Haderslev Football Stadium

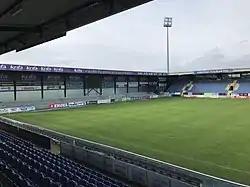

Haderslev Football Stadium is an association football stadium located in Haderslev, Denmark. It is the home ground of SønderjyskE. It has been known as Sydbank Park due to a sponsorship arrangement with the Danish bank Sydbank since December 2013. It was built in 2001 and has a capacity of 10,100 with 5,100 seatings. It has been renovated in 2013 by building a new stand of about 3.000 seats to respect the criteria of the Danish Superliga, and again in 2018 and 2019 by expanding the eastern stands, and upgrading the north and south stands with roofs.